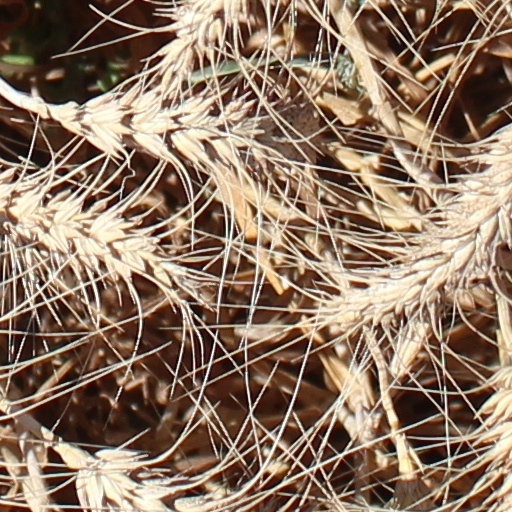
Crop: wheat